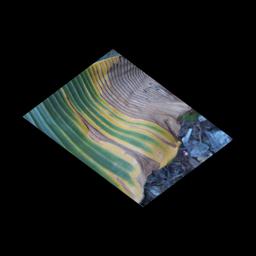
Label: POTASSIUM DEFICIENCY